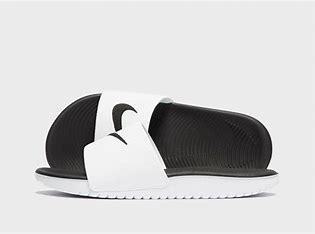
Brand: Nike
Model: Kawa